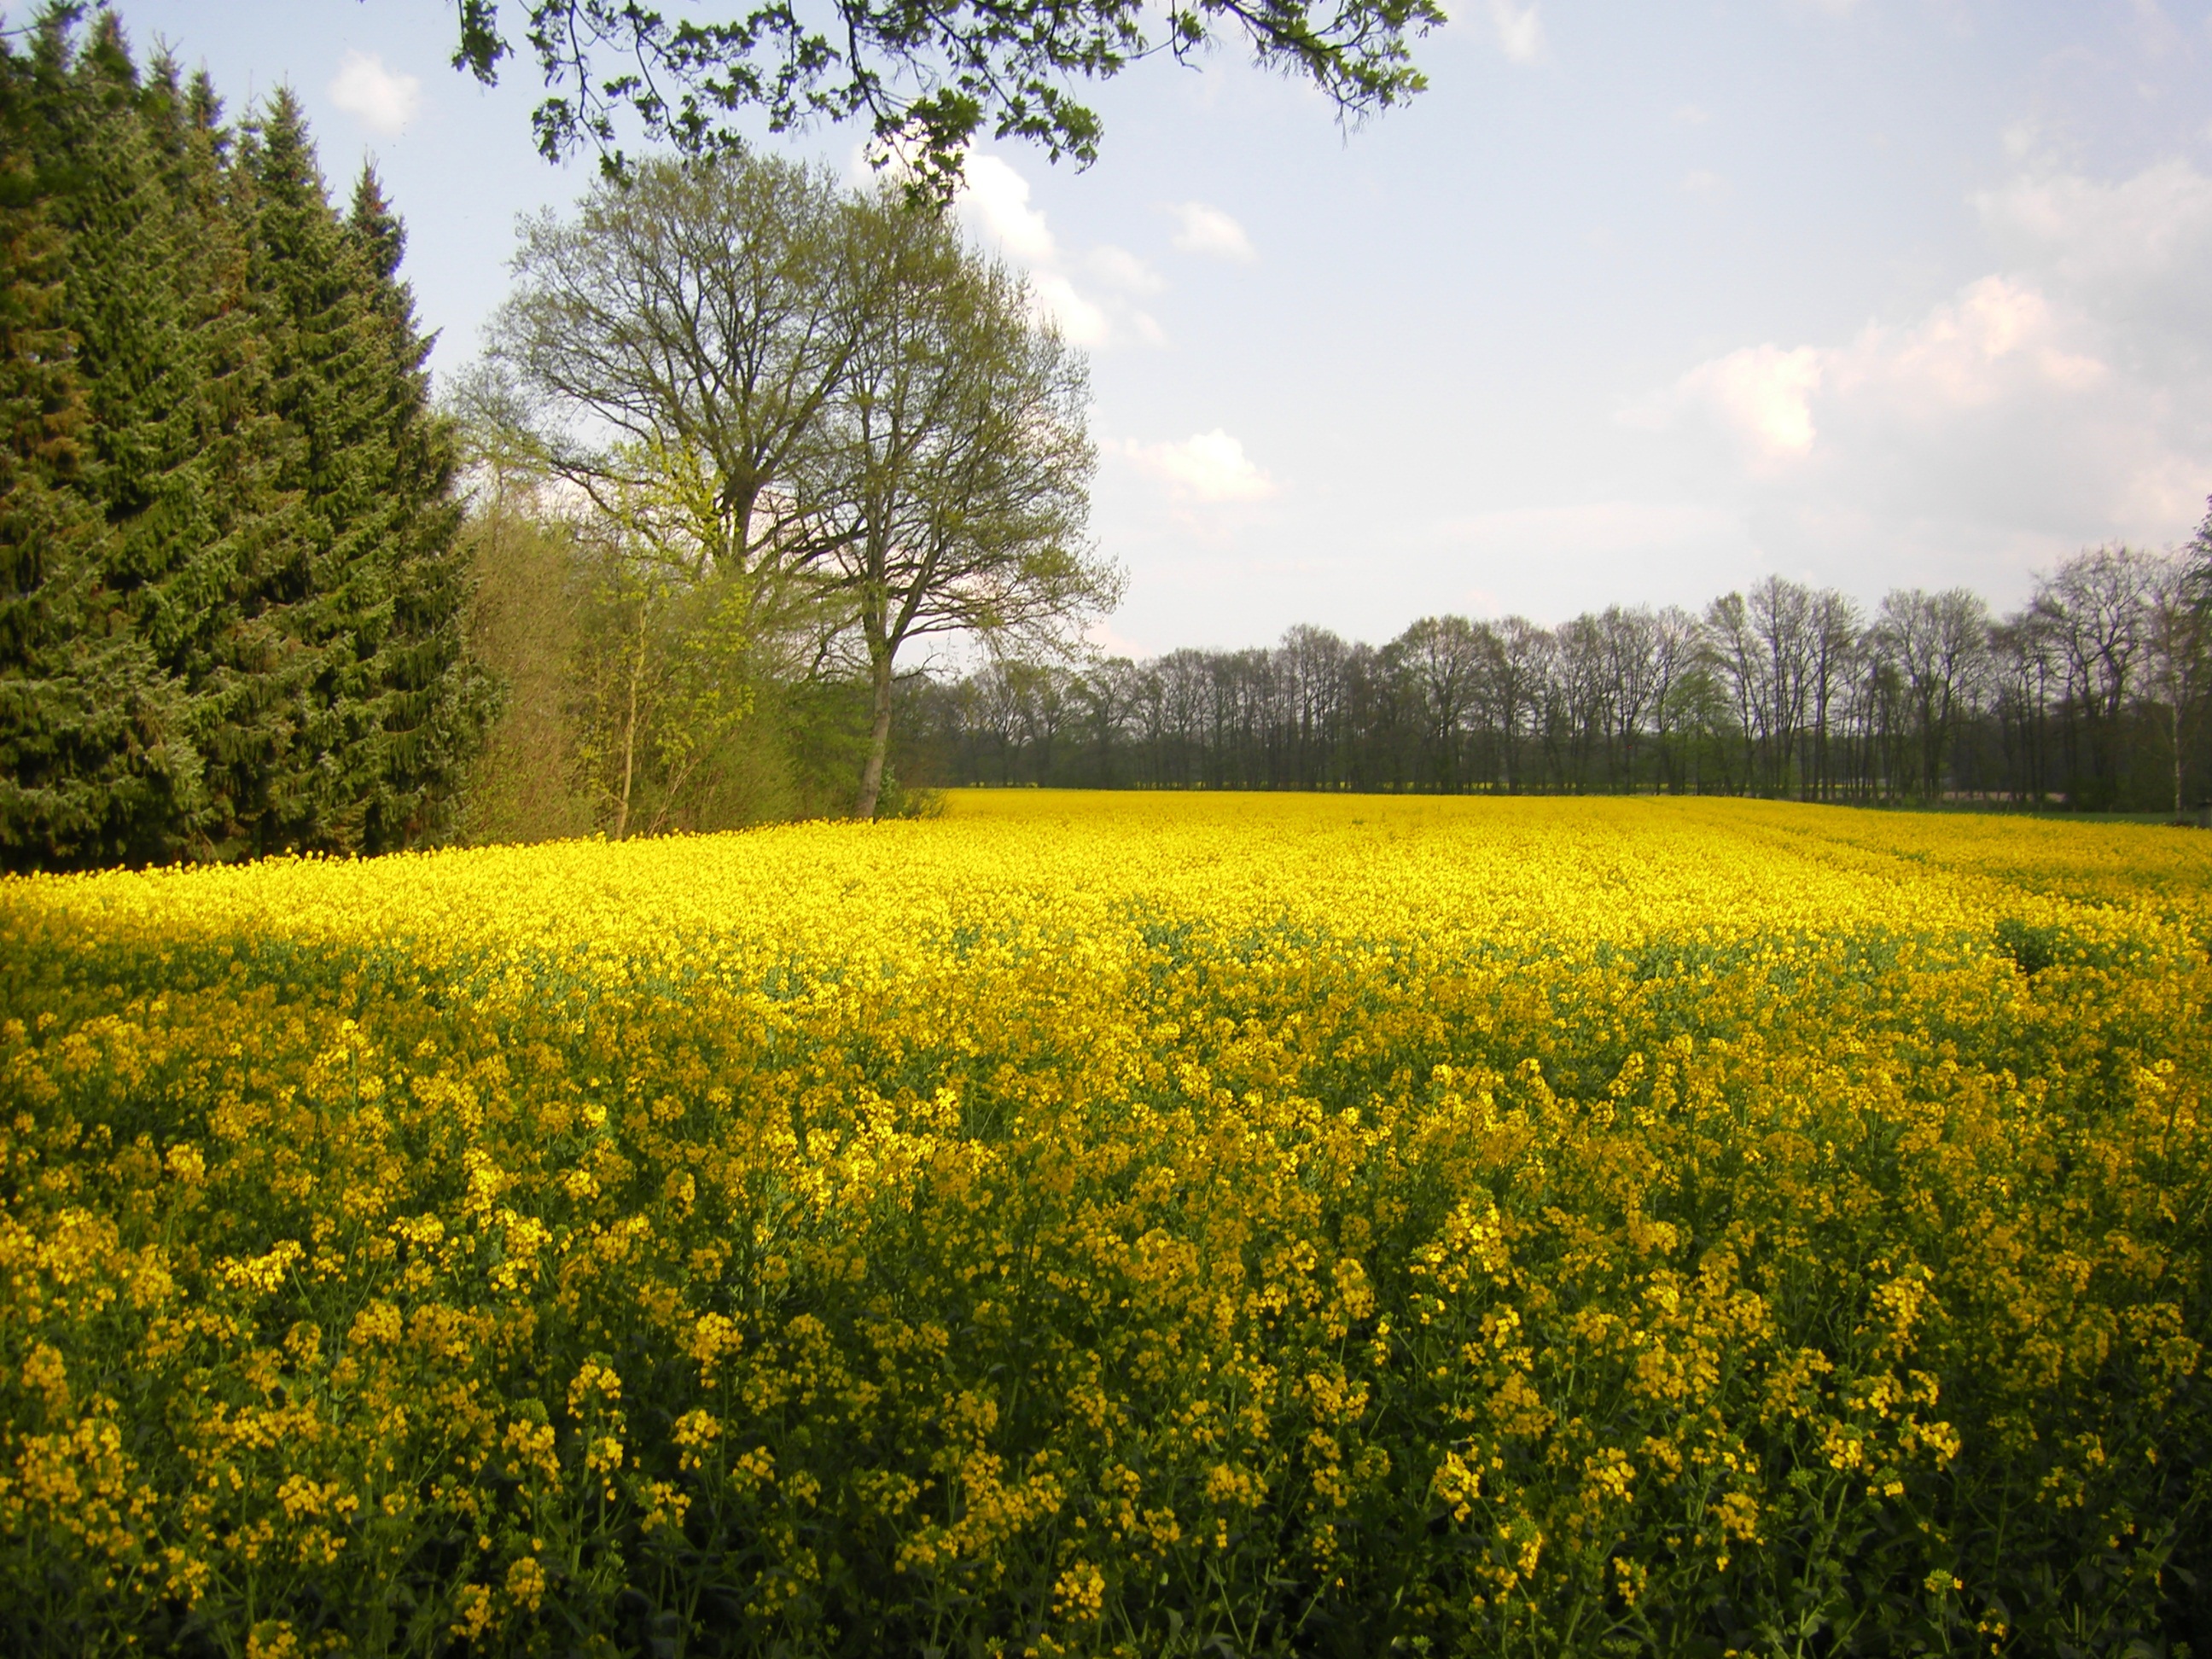
landscape, blossom, plant, field, meadow, prairie, flower, bloom, summer, food, produce, vegetable, pasture, yellow, agriculture, plain, rapeseed, wildflower, grassland, canola, ecosystem, brassica, rural area, oilseed rape, rape blossom, flowering plant, field of rapeseeds, grass family, land plant, mustard plant, mustard and cabbage family, brassica rapa